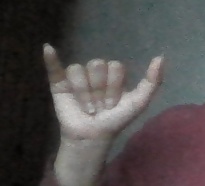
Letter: ya